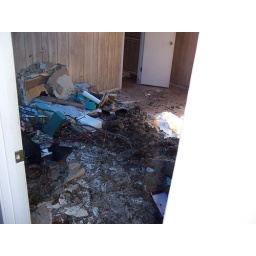
Inside Rusty's house - bedroom where water poured in from exposed roof... another view...